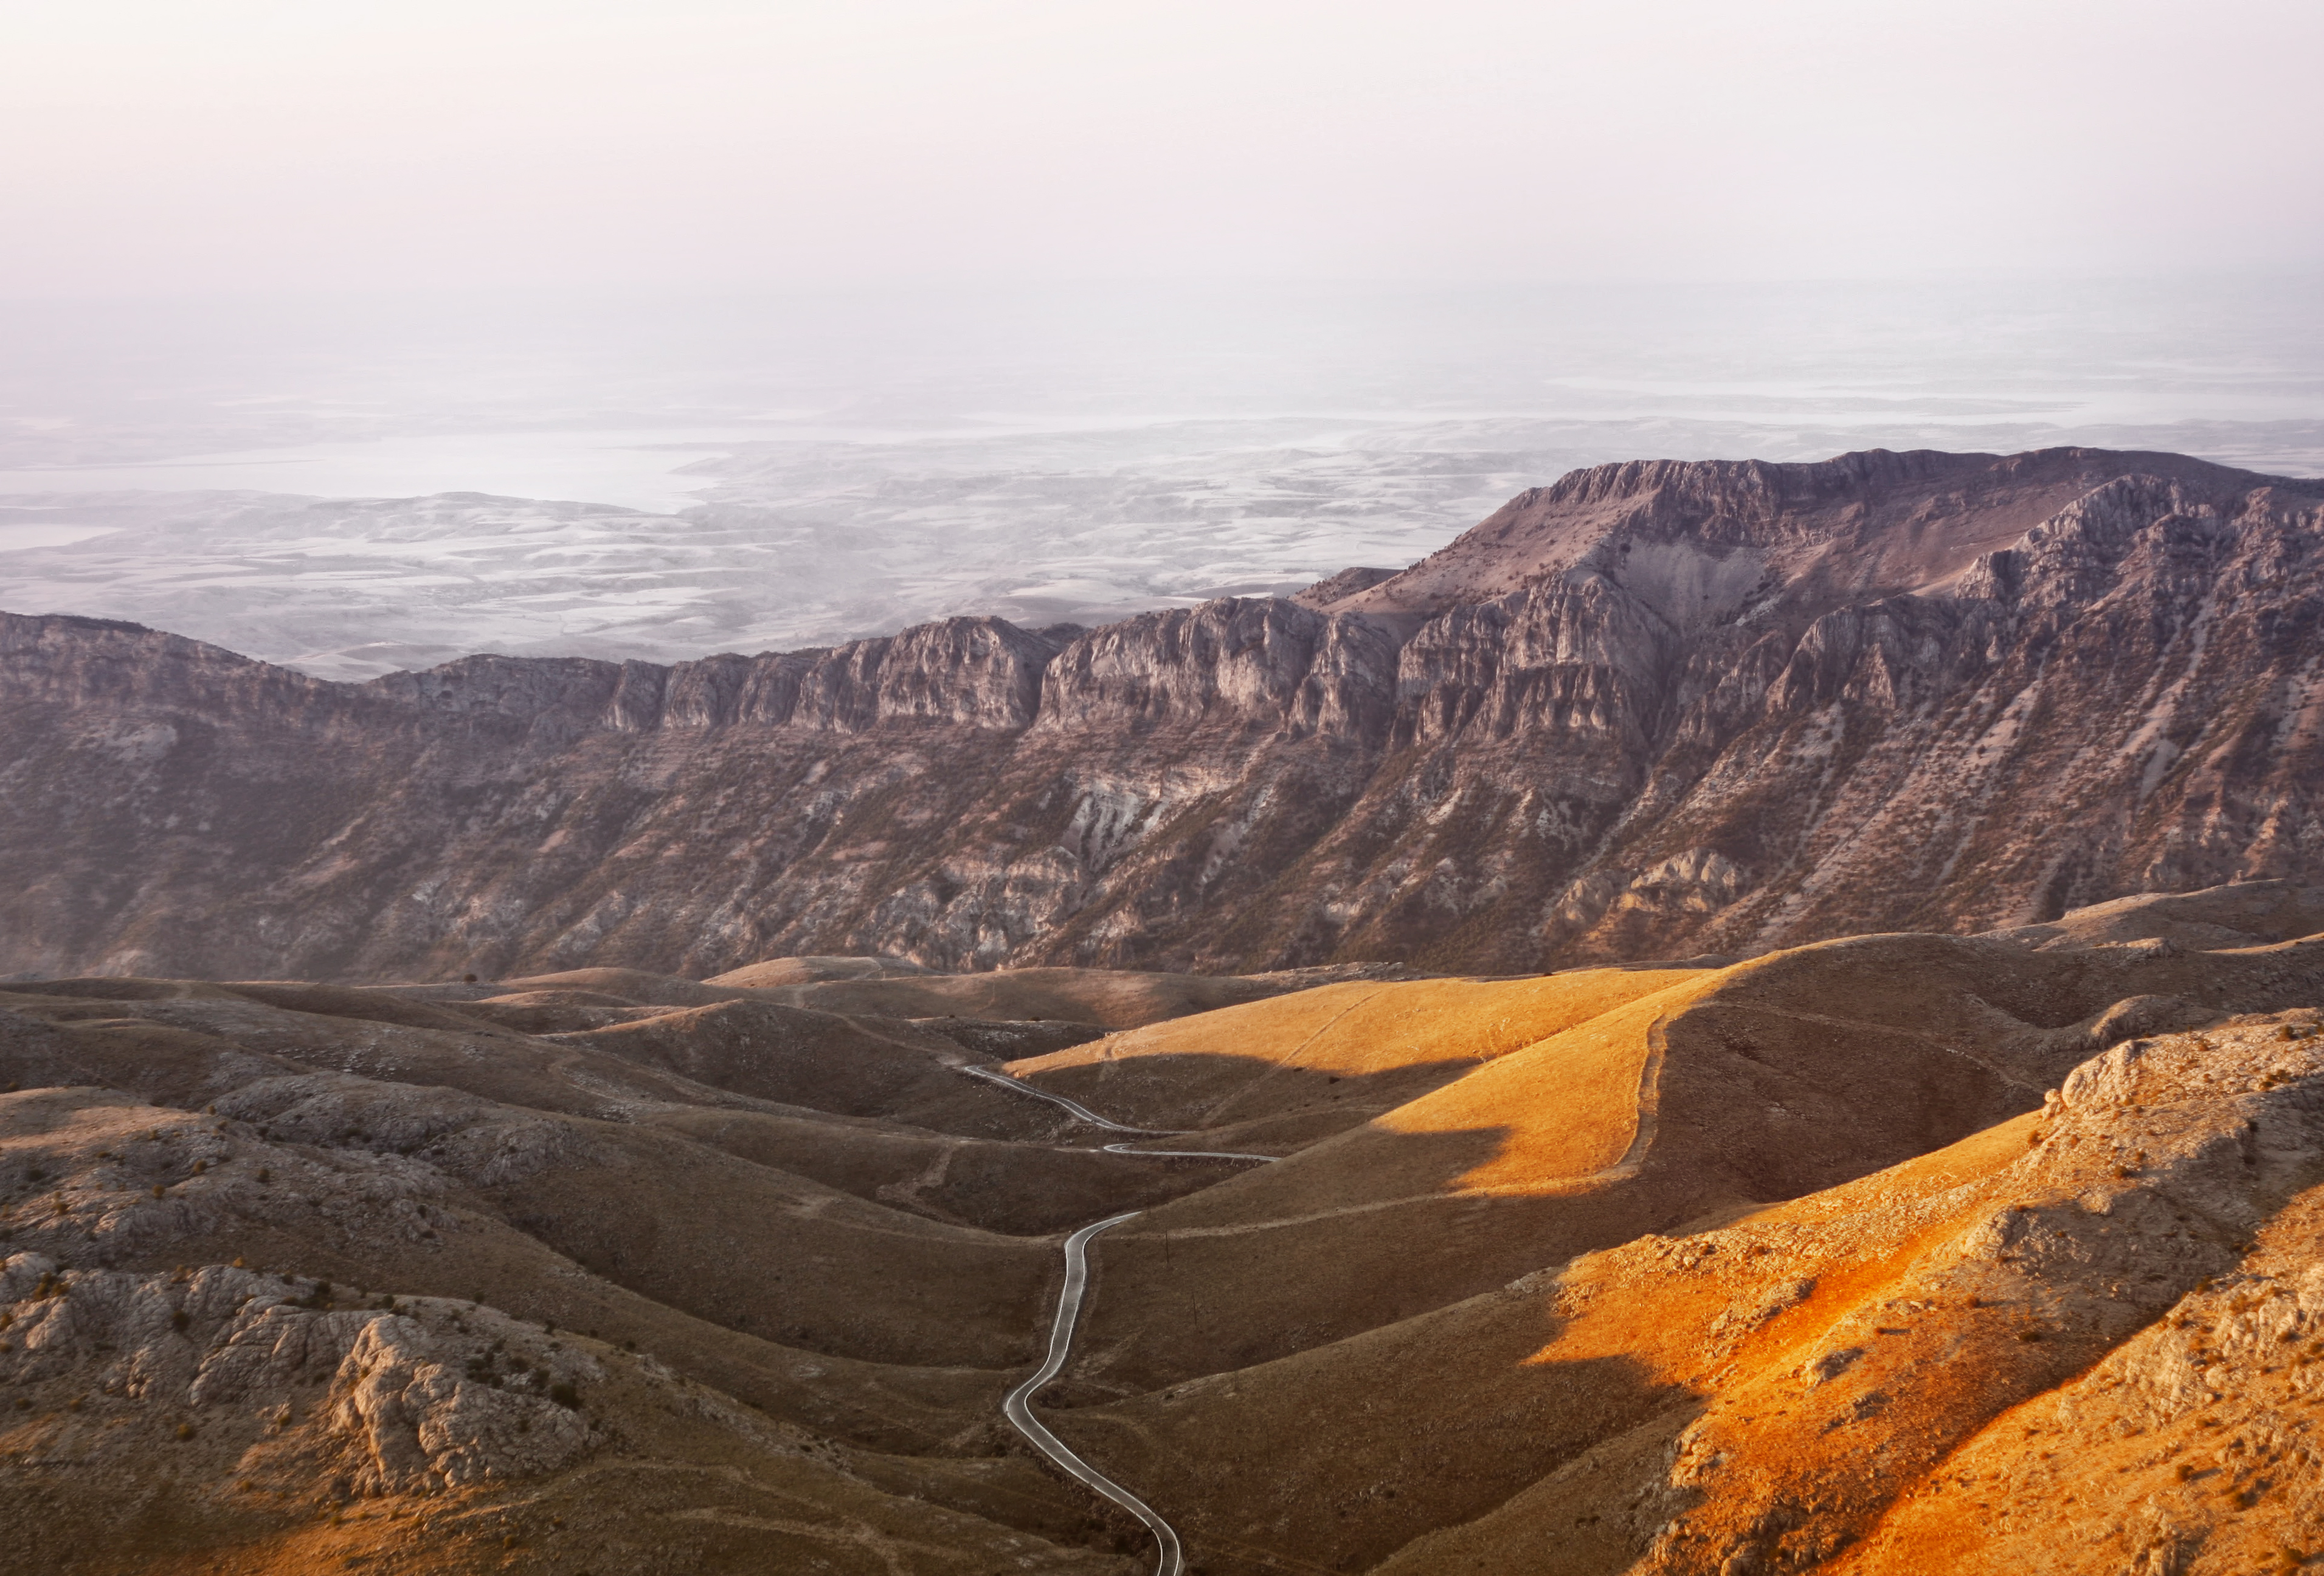
landscape, nature, rock, wilderness, mountain, arid, desert, sandstone, barren, valley, formation, dry, cliff, scenic, terrain, outdoors, hills, geology, badlands, plateau, wadi, landform, rocky mountain, geographical feature, mountainous landforms